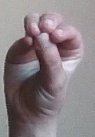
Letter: ha